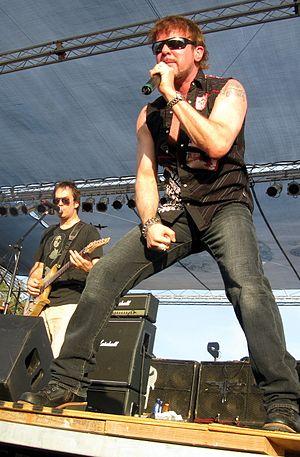
FireHouse est un groupe de hard rock, glam metal et rock américain, originaire de Caroline du Nord. Formé en 1989, le groupe devient célèbre pendant les années 1990 avec des singles comme Don't Treat Me Bad, Reach for the Sky et All She Wrote ainsi qu'avec des ballades comme I Live My Life for You, Love of a Lifetime et When I Look Into Your Eyes. Aux American Music Awards de 1992, FireHouse remporte le prix du meilleur nouveau groupe de hard rock/metal devant Nirvana et Alice in Chains.